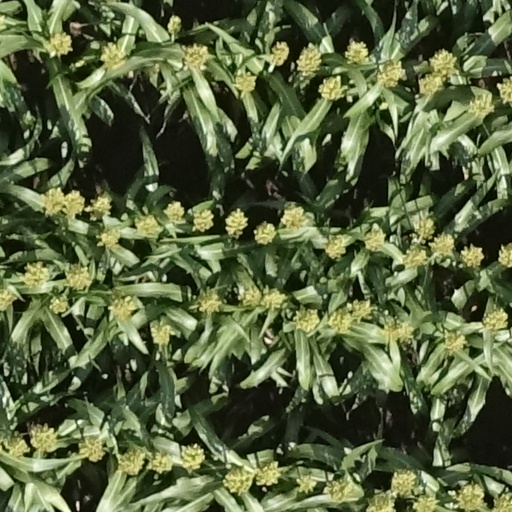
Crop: sorghum